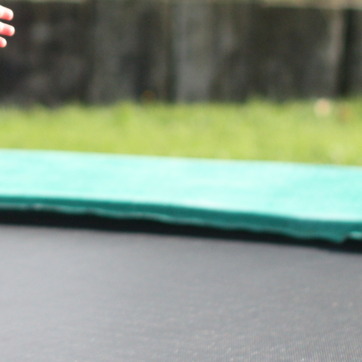
Material: plastic